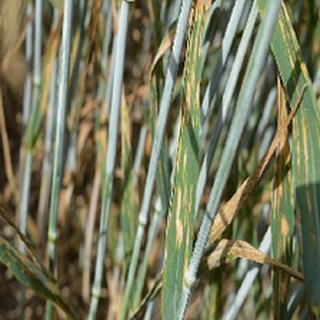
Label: wheat_yellow_rust